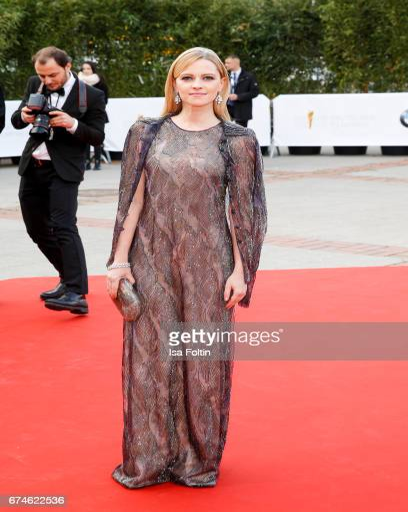
actor during the award red carpet arrivals